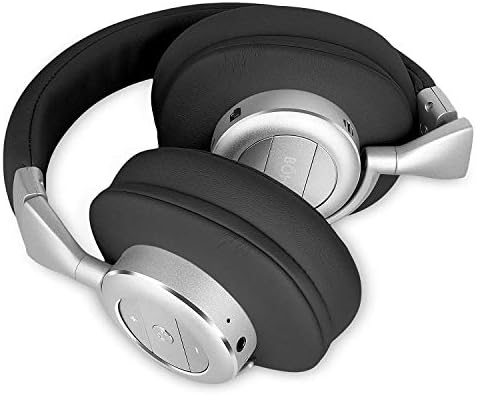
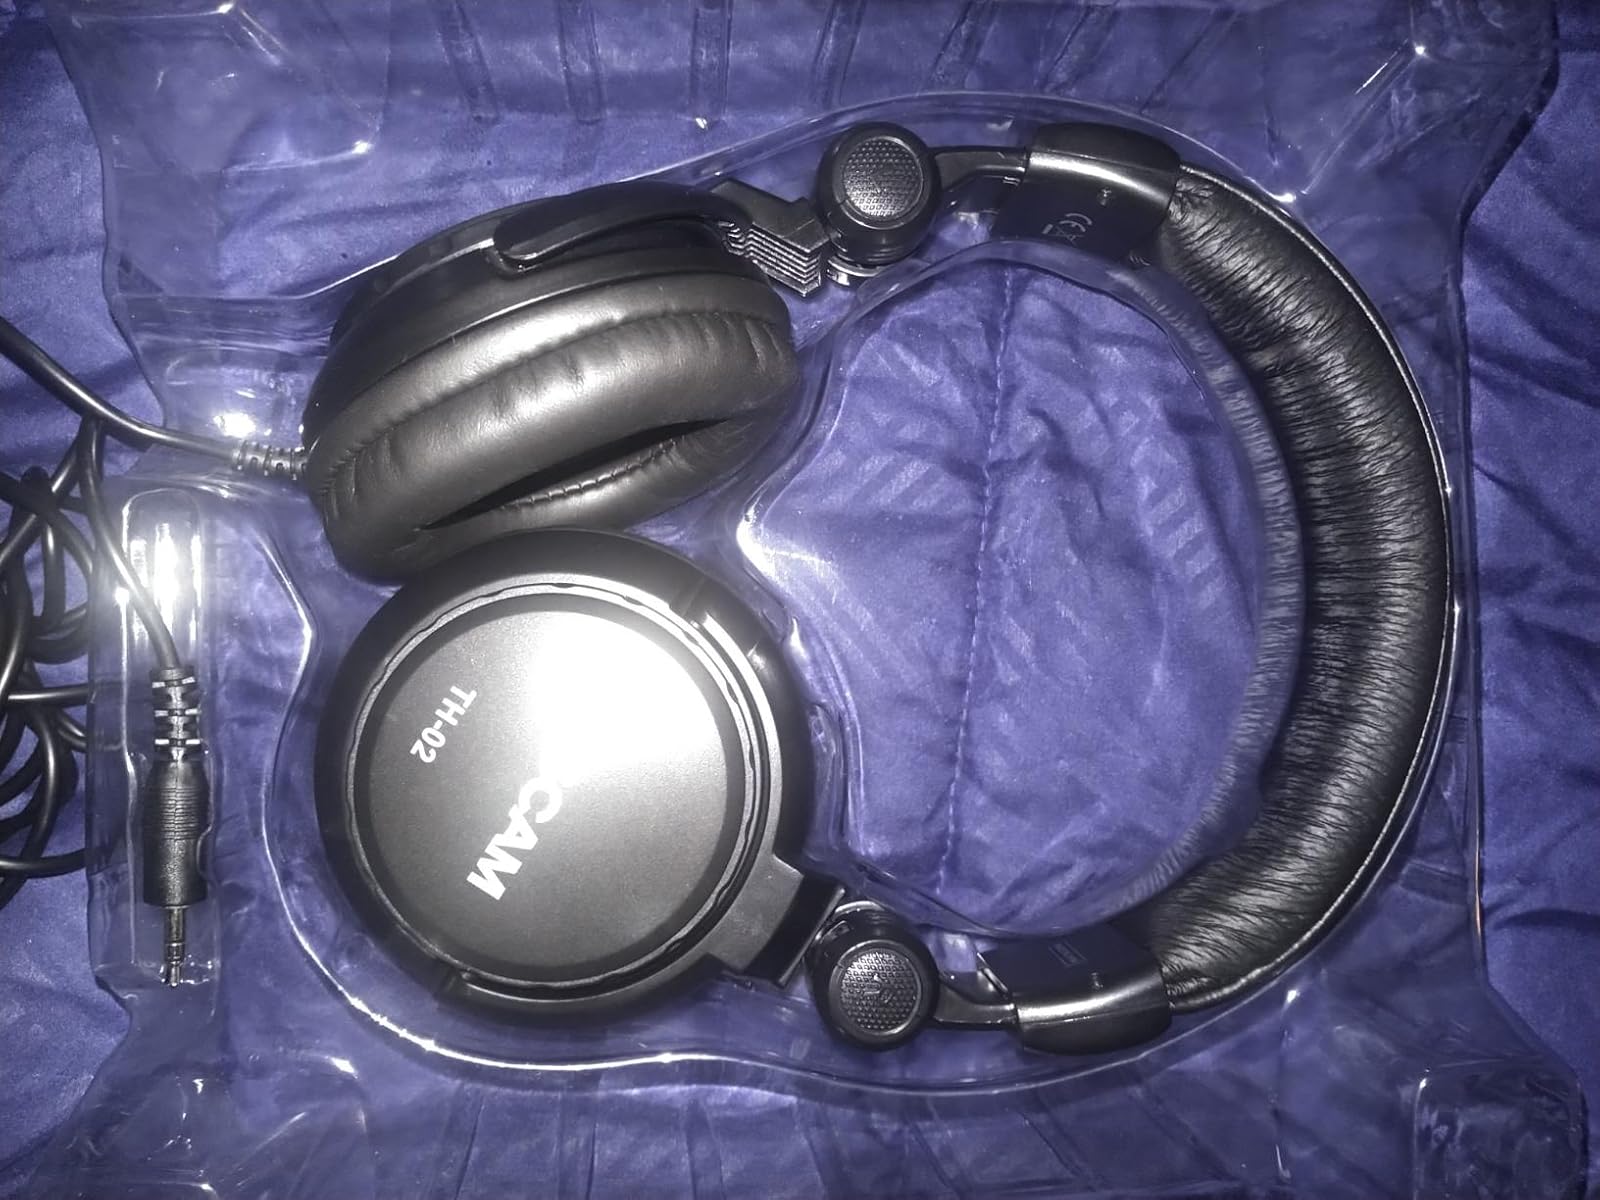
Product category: headphones
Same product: no